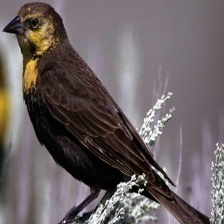
Species: YELLOW HEADED BLACKBIRD
Scientific name: XANTHOCEPHALUS